City Gate of Capua

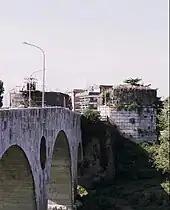
The bases of the two towers and the reconstructed Roman bridge

The City Gate of Capua ( or "Porta delle due Torri", 'Gate of the Two Towers') was a monumental fortified gate constructed between 1234 and 1239 at Capua, on the road between Naples and Rome, on the orders of Frederick II, Holy Roman Emperor.